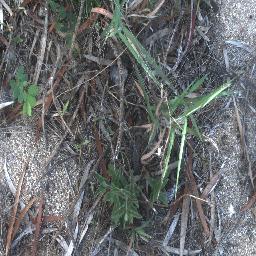
Label: negative